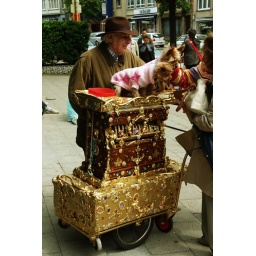
Near the market of Stockel in Brussels. Old fairy music machine with handle.